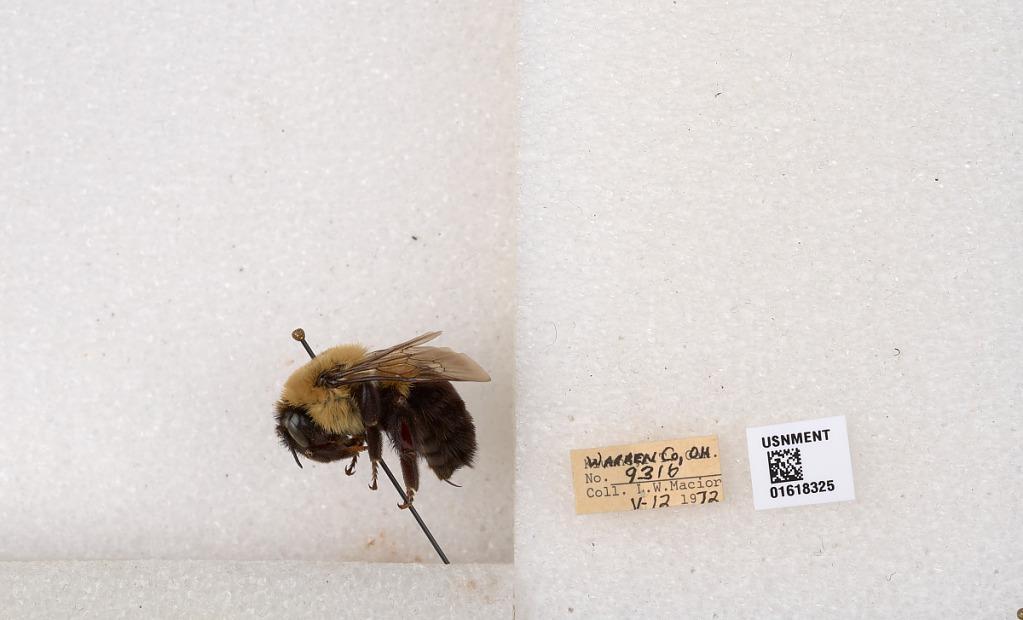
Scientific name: Bombus impatiens Cresson
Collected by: L. Macior
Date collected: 1972-5-12
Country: United States
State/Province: Ohio
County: Warren
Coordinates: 39.4276, -84.1668